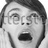
Emotion: surprise